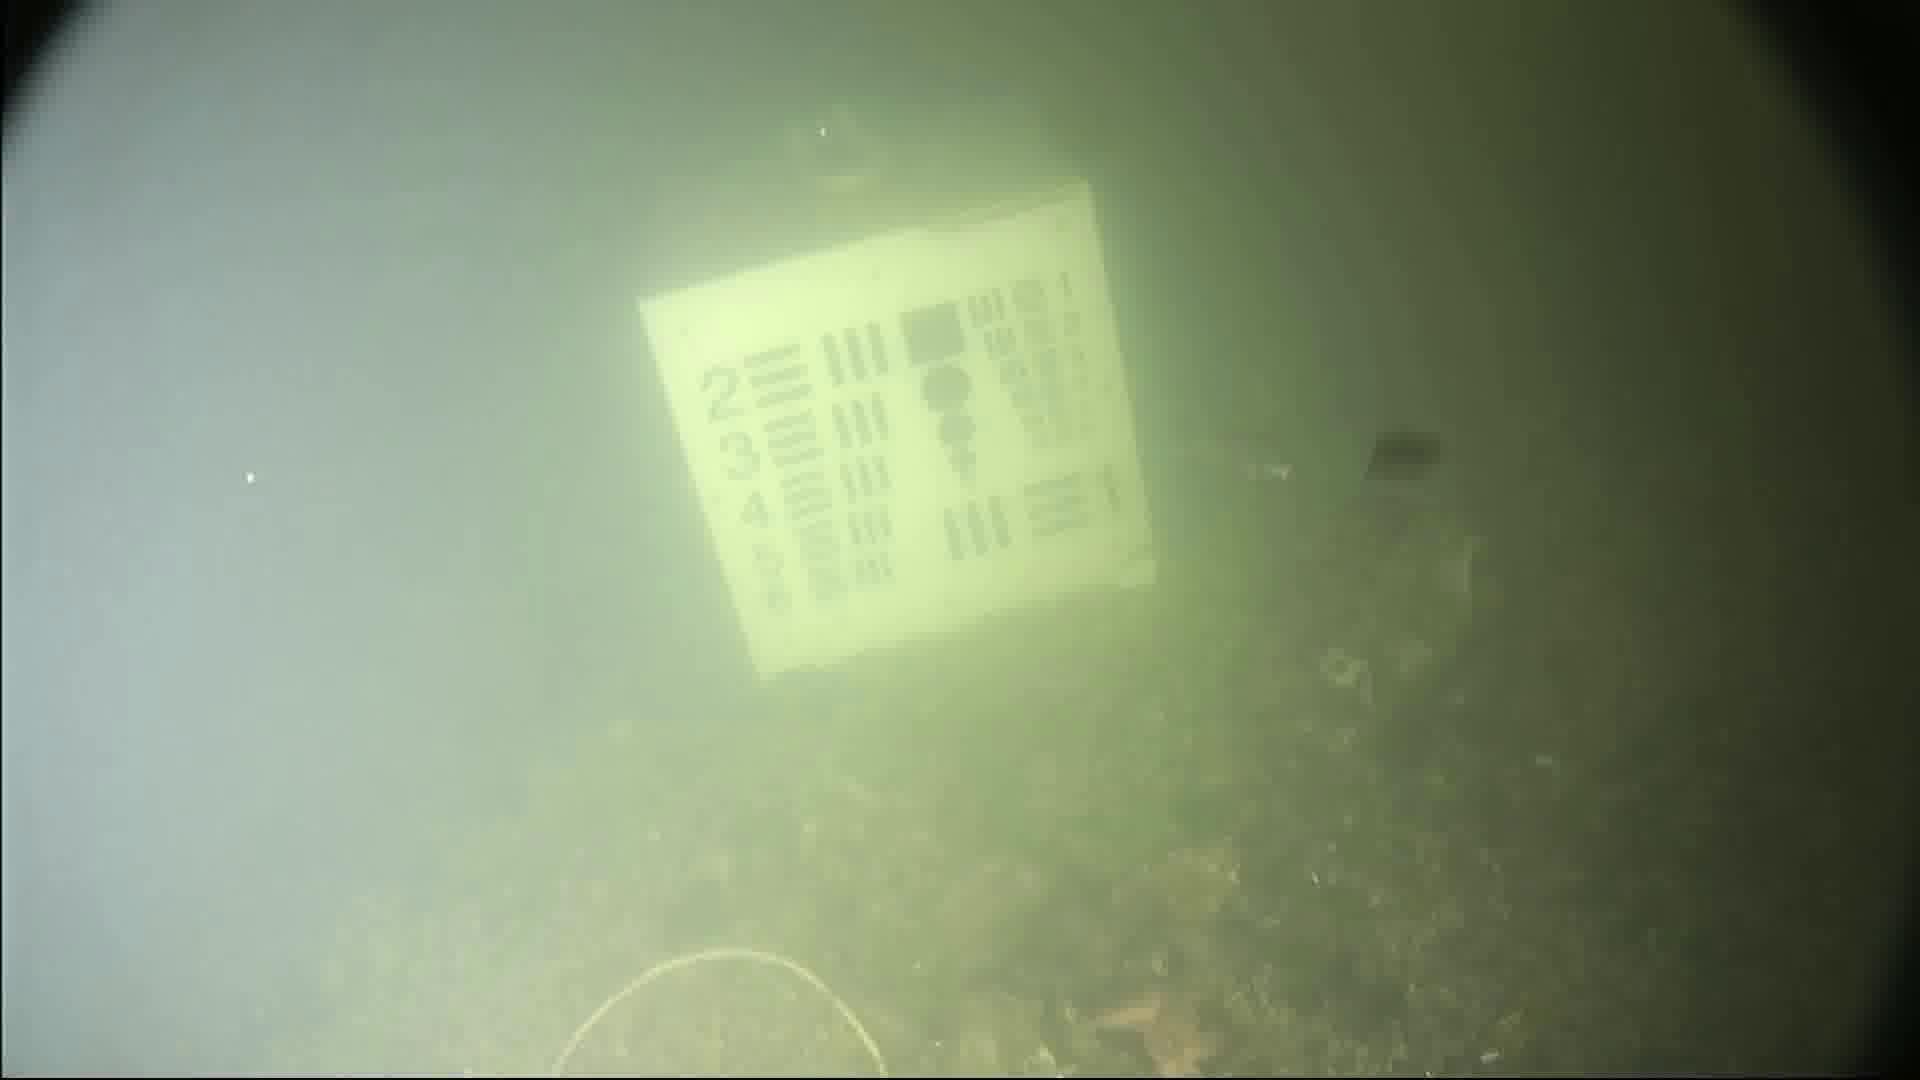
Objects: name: small_fish
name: starfish